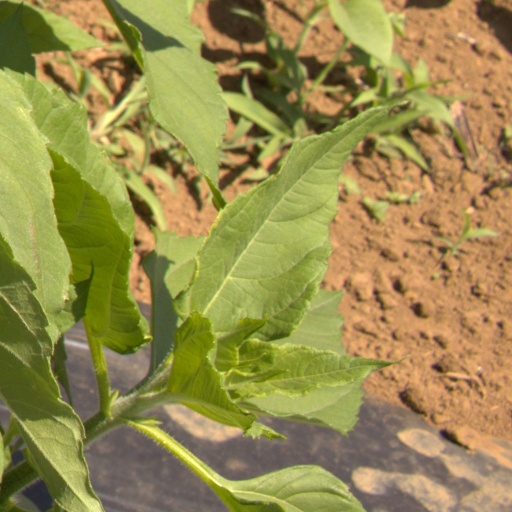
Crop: Jerusalem artichoke